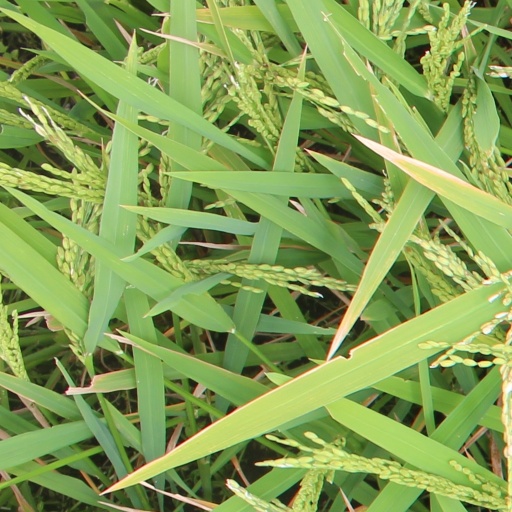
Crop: rice